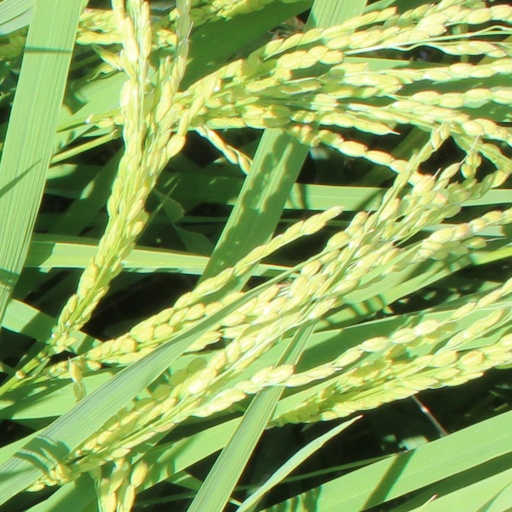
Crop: rice